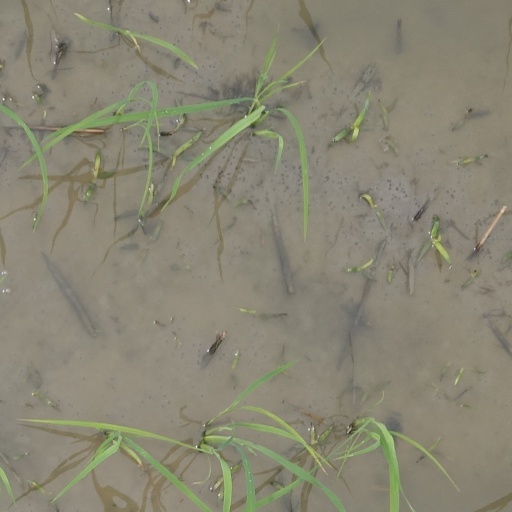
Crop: rice